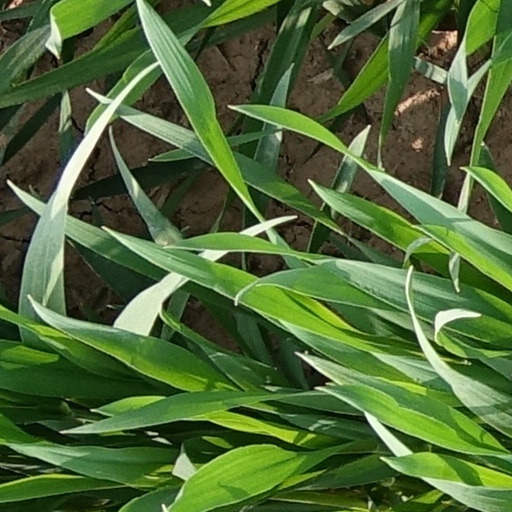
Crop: wheat